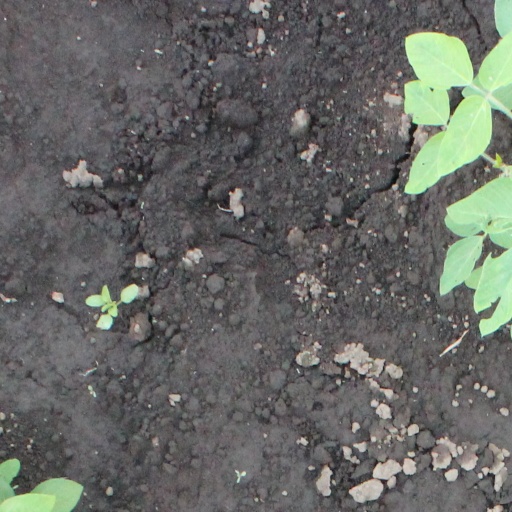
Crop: soybean